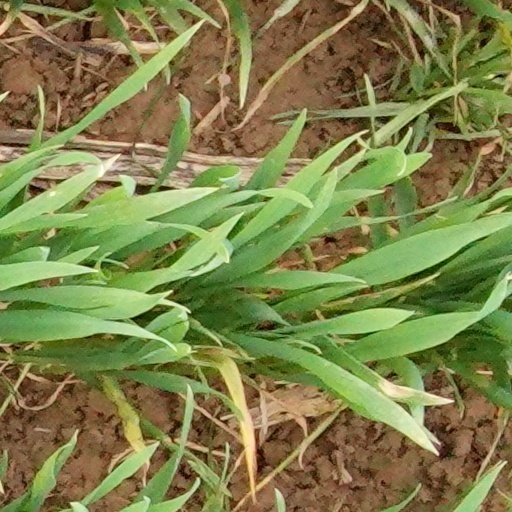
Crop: wheat